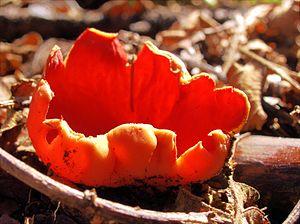
Les Sarcoscyphacées sont une famille de champignons ascomycètes. Elle comprend 13 genres et 102 espèces. Les espèces sont assez cosmopolites car on en trouve aussi bien dans les régions tropicales que tempérées.
Cette page a pour objet de présenter un arbre phylogénétique des Ascomycota, c'est-à-dire un cladogramme mettant en lumière les relations de parenté existant entre leurs différents groupes, telles que les dernières analyses reconnues les proposent. Ce n'est qu'une possibilité, et les principaux débats qui subsistent au sein de la communauté scientifique sont brièvement présentés ci-dessous, avant la bibliographie.